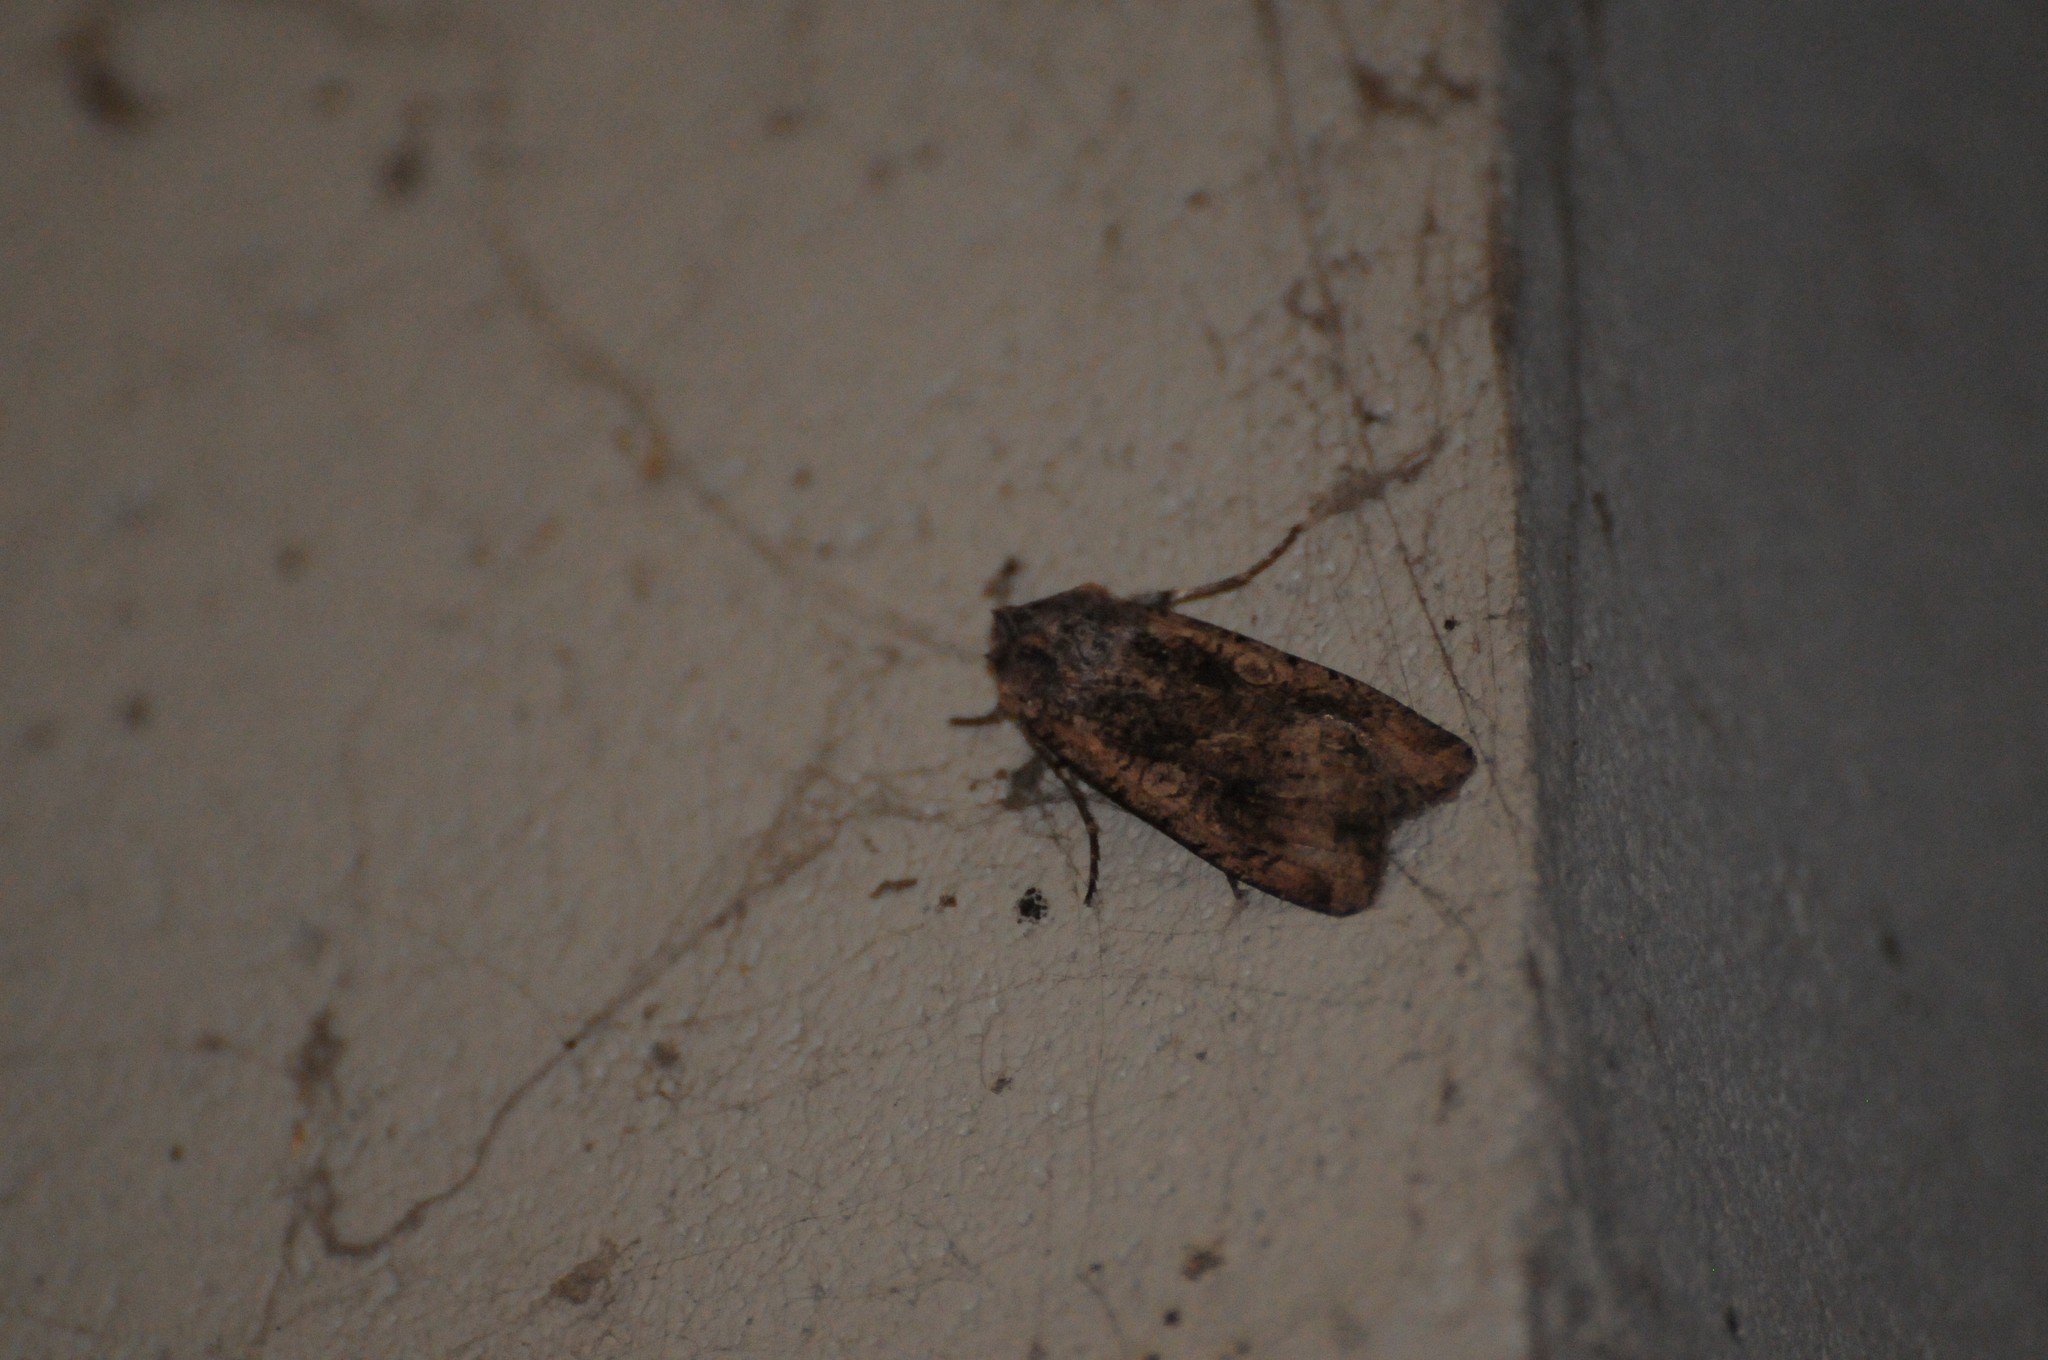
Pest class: cutworms